Martin J. Blaser

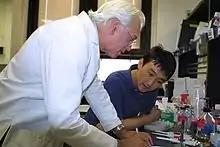
Blaser in his lab with Xuesong Zhang

Martin J. Blaser (born 1948) is an American physician who is the director of the Center for Advanced Biotechnology and Medicine at Rutgers (NJ) Biomedical and Health Sciences and the Henry Rutgers Chair of the Human Microbiome and Professor of Medicine and Pathology and Laboratory Medicine at the Rutgers Robert Wood Johnson Medical School in New Jersey.